Edward Arthur Butler

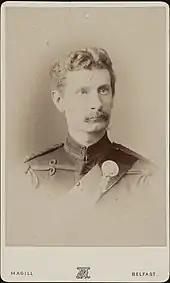
Portrait c. 1882

Lieutenant-Colonel Edward Arthur Butler (4 July 1843 – 16 April 1916) was an English ornithologist and British Army officer. He is commemorated in the scientific specific name for the Omani owl, "Strix butleri".